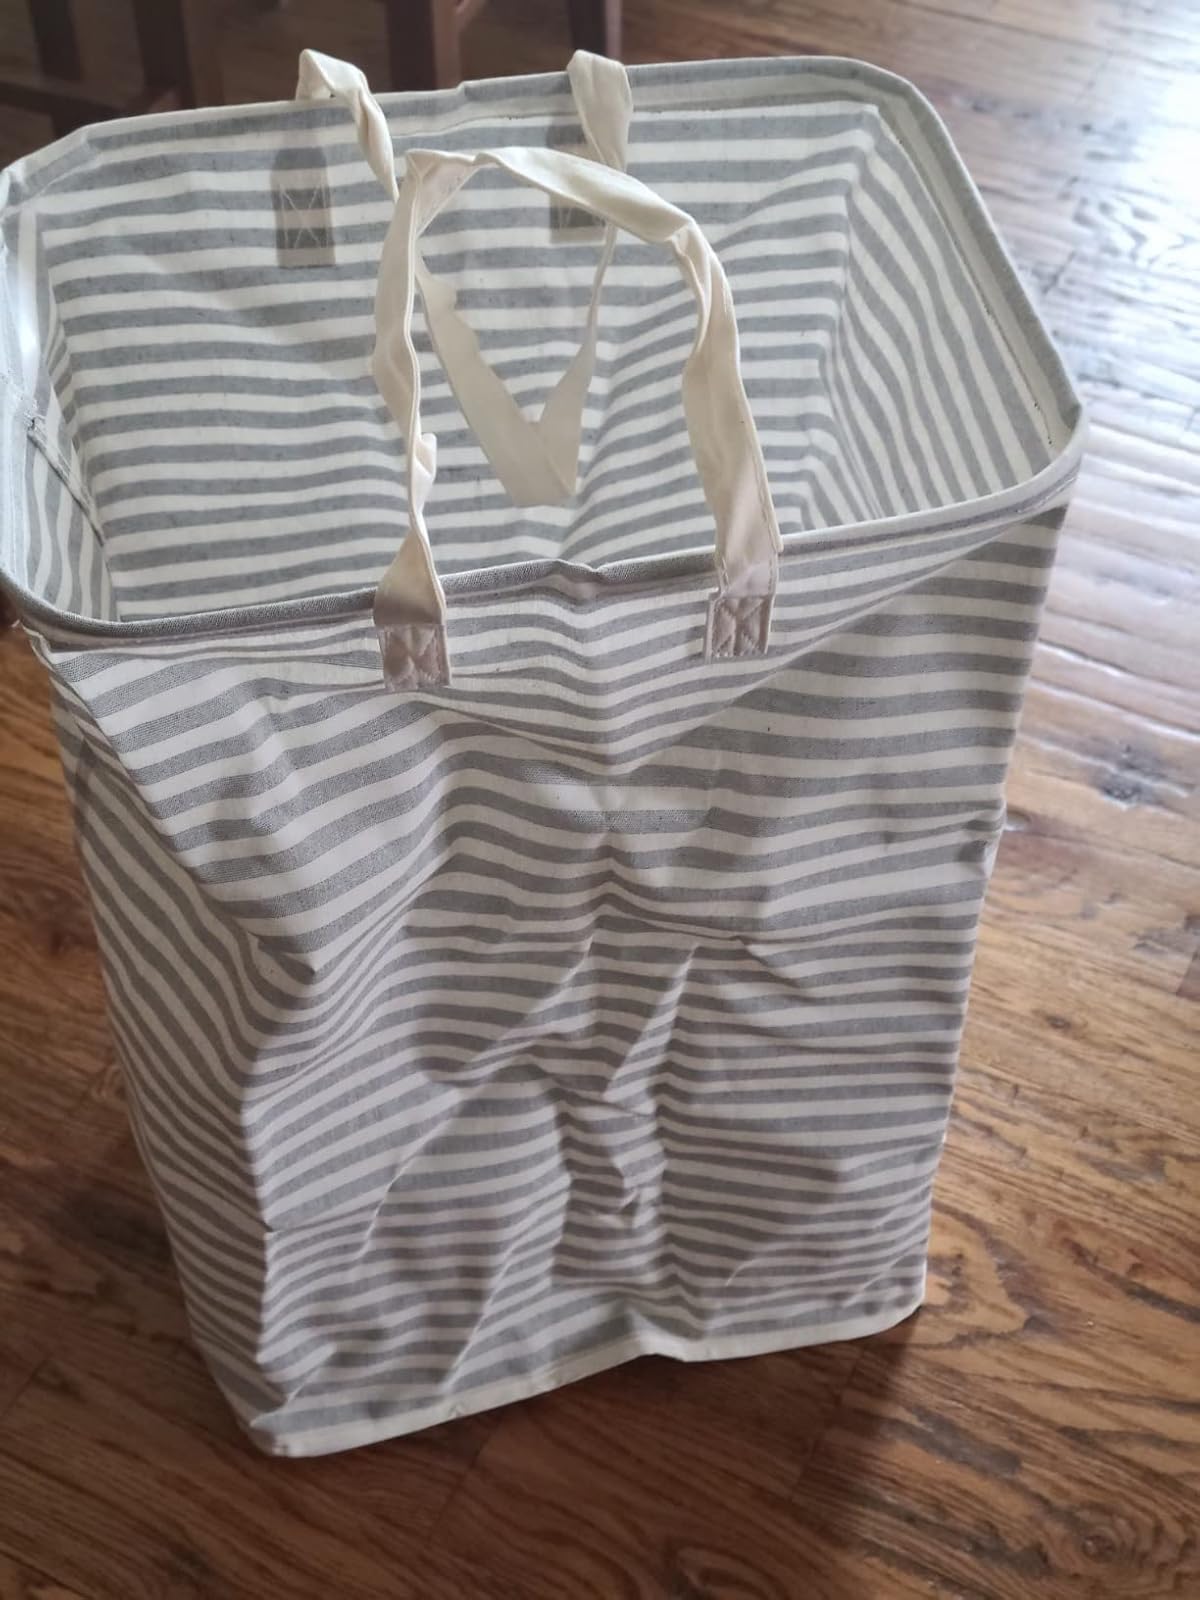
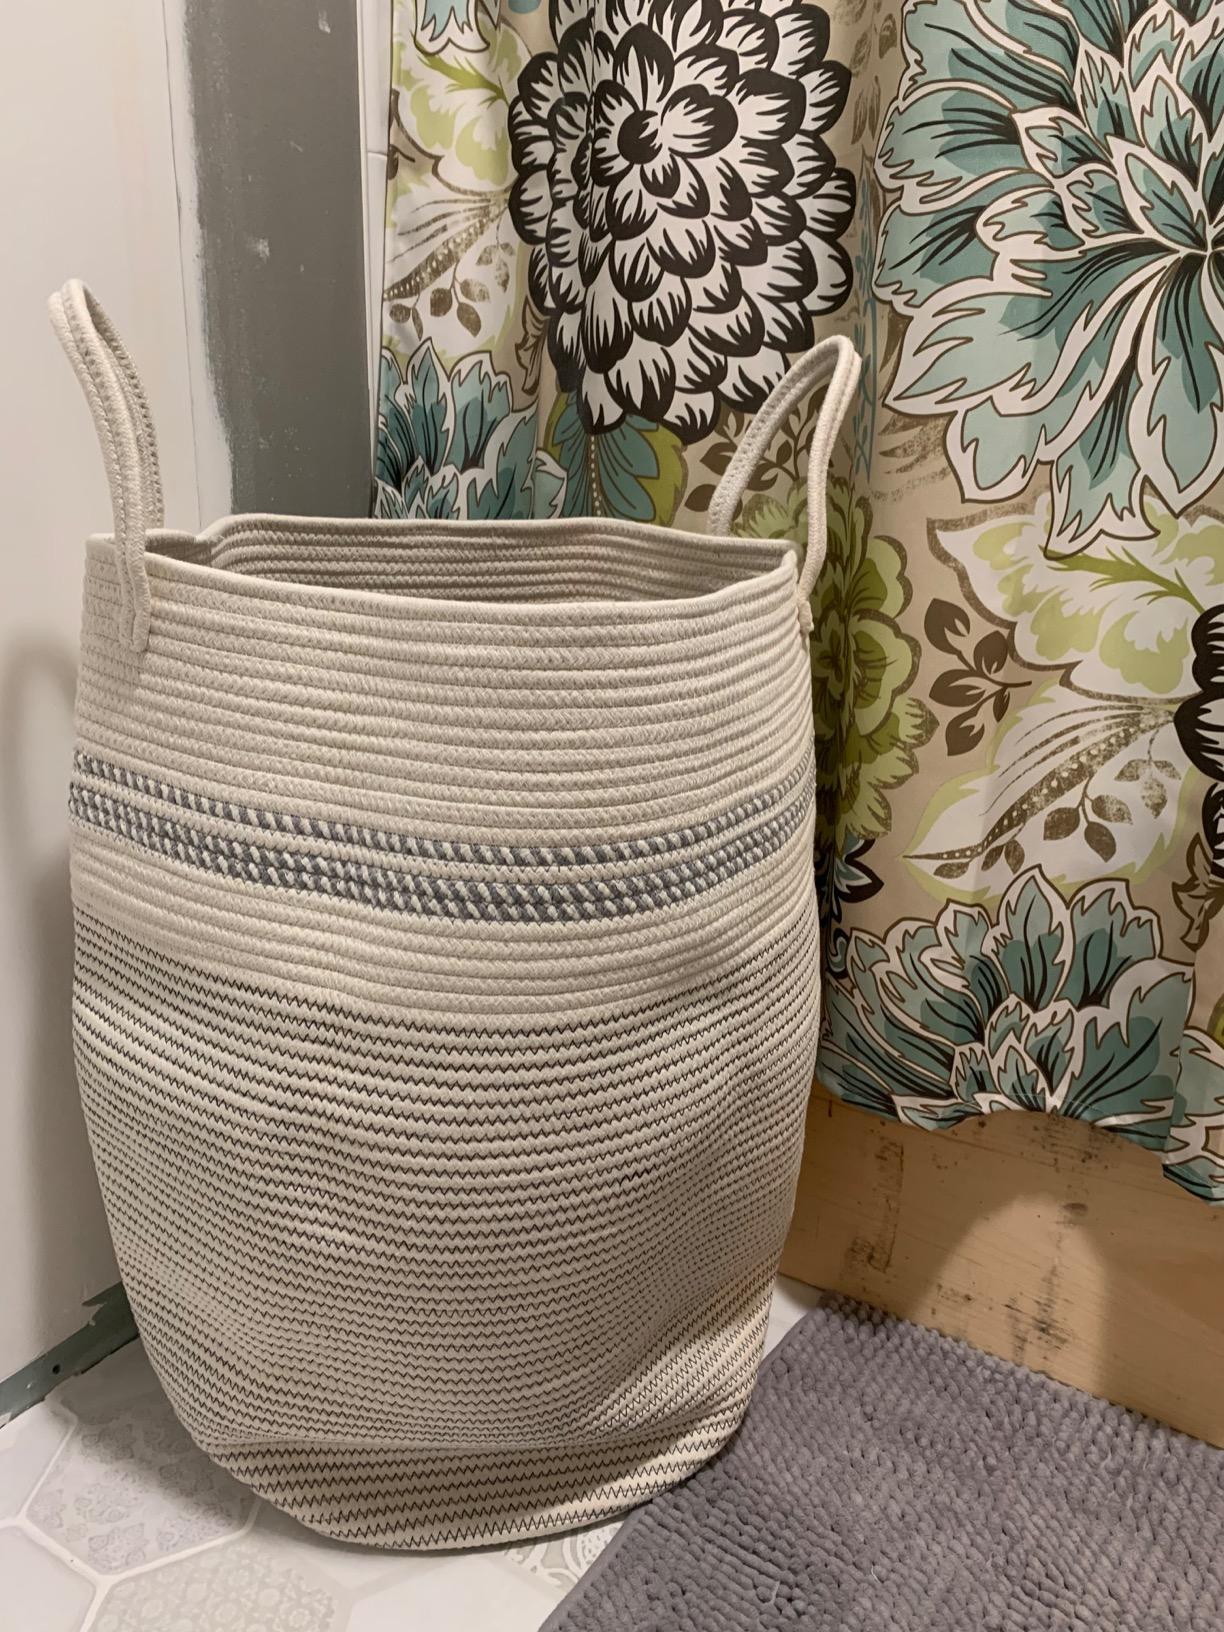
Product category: items_hamper
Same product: no